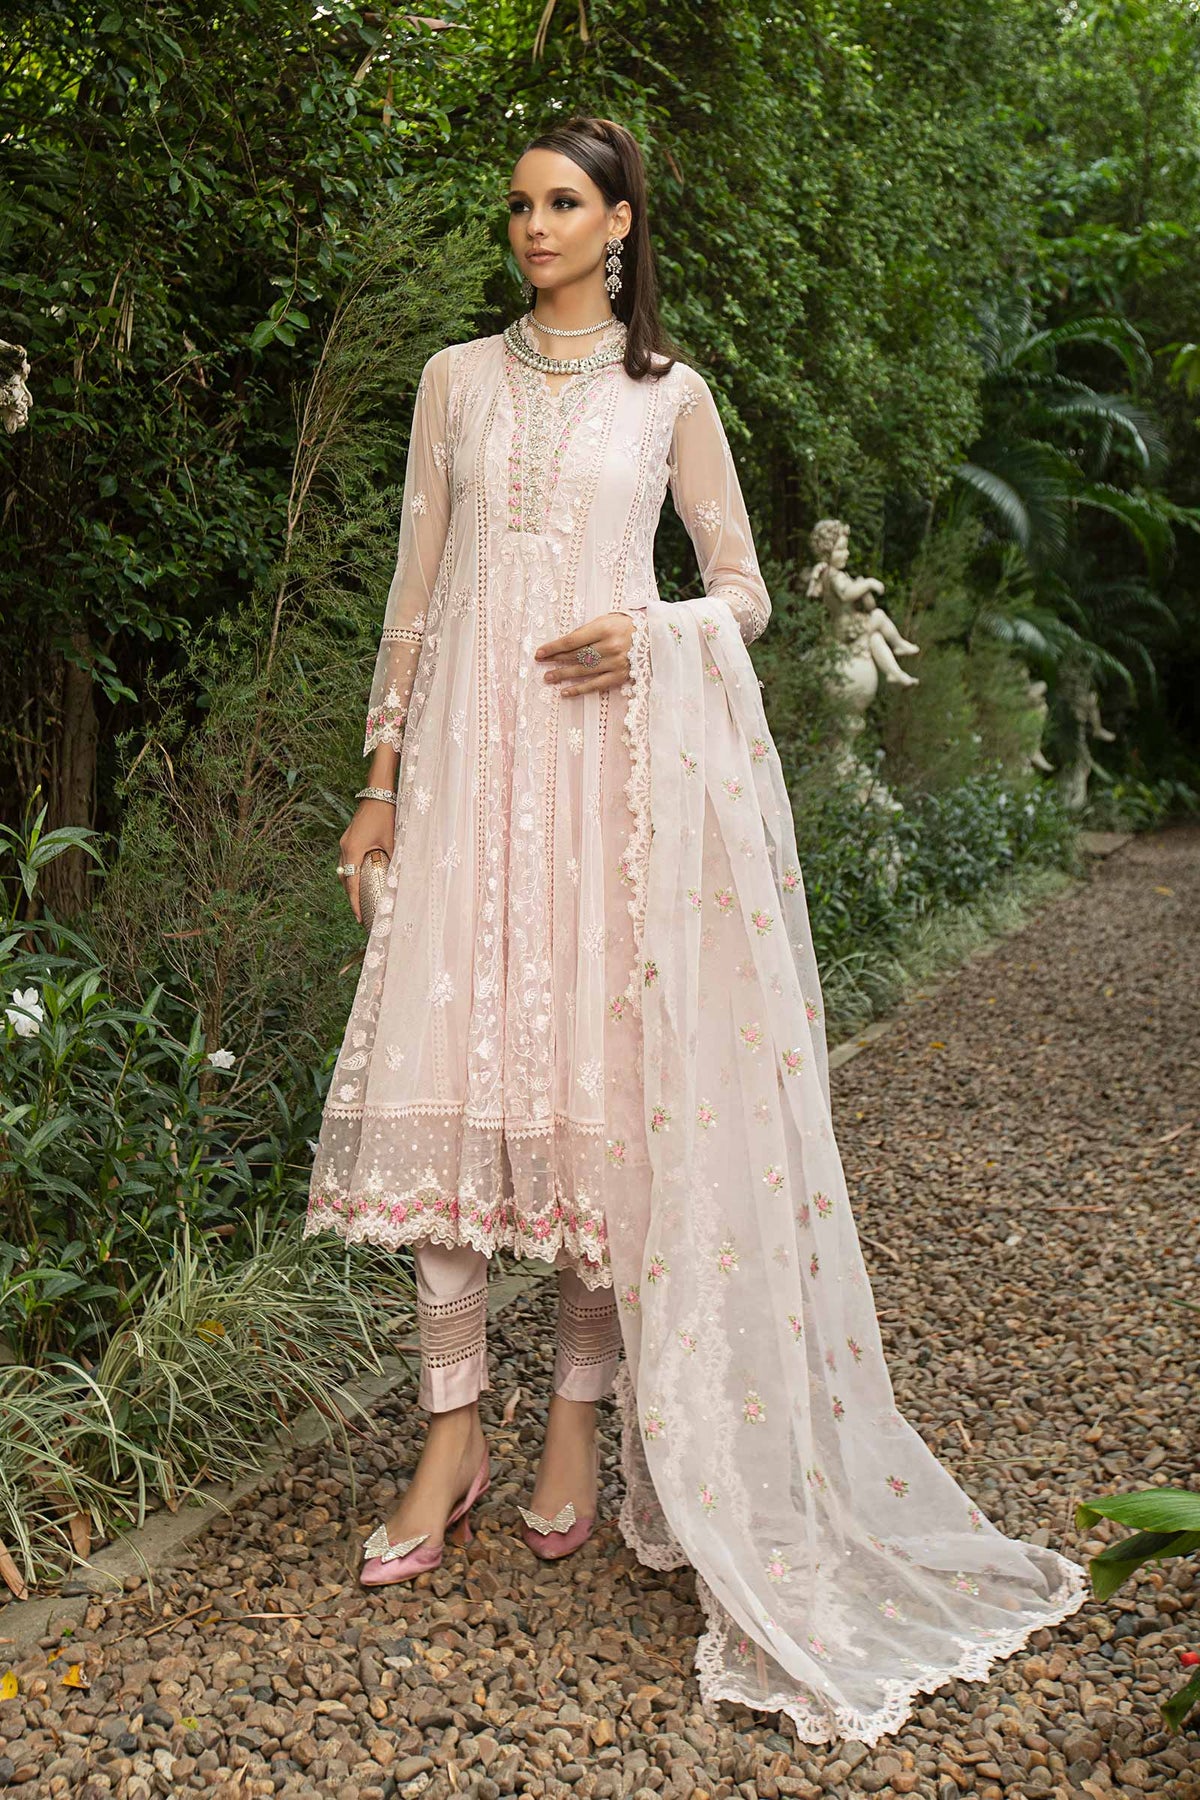
pink embroidered net salwar suit